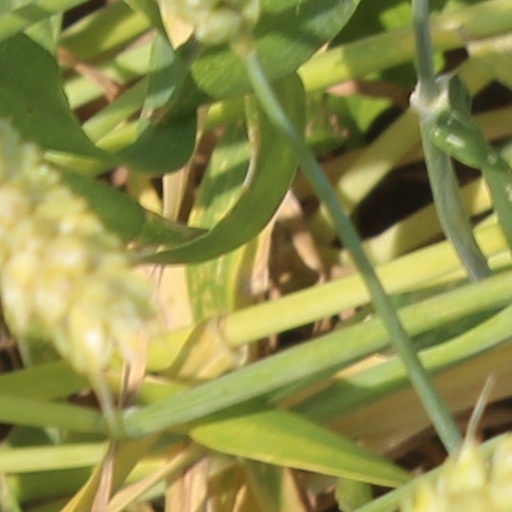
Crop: wheat